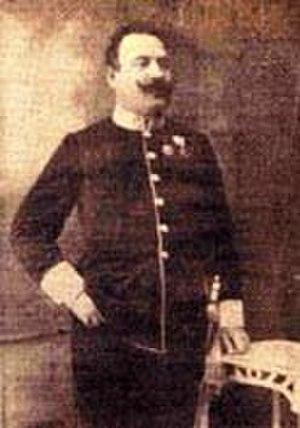
Julius Ernest Wilhelm Fučík est un compositeur tchèque.